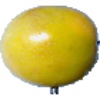
Label: Maracuja 1